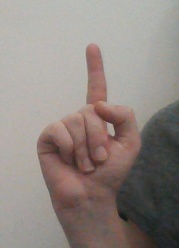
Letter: bb